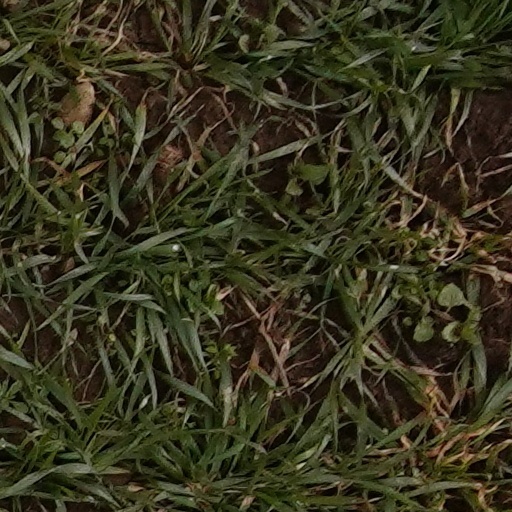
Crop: wheat